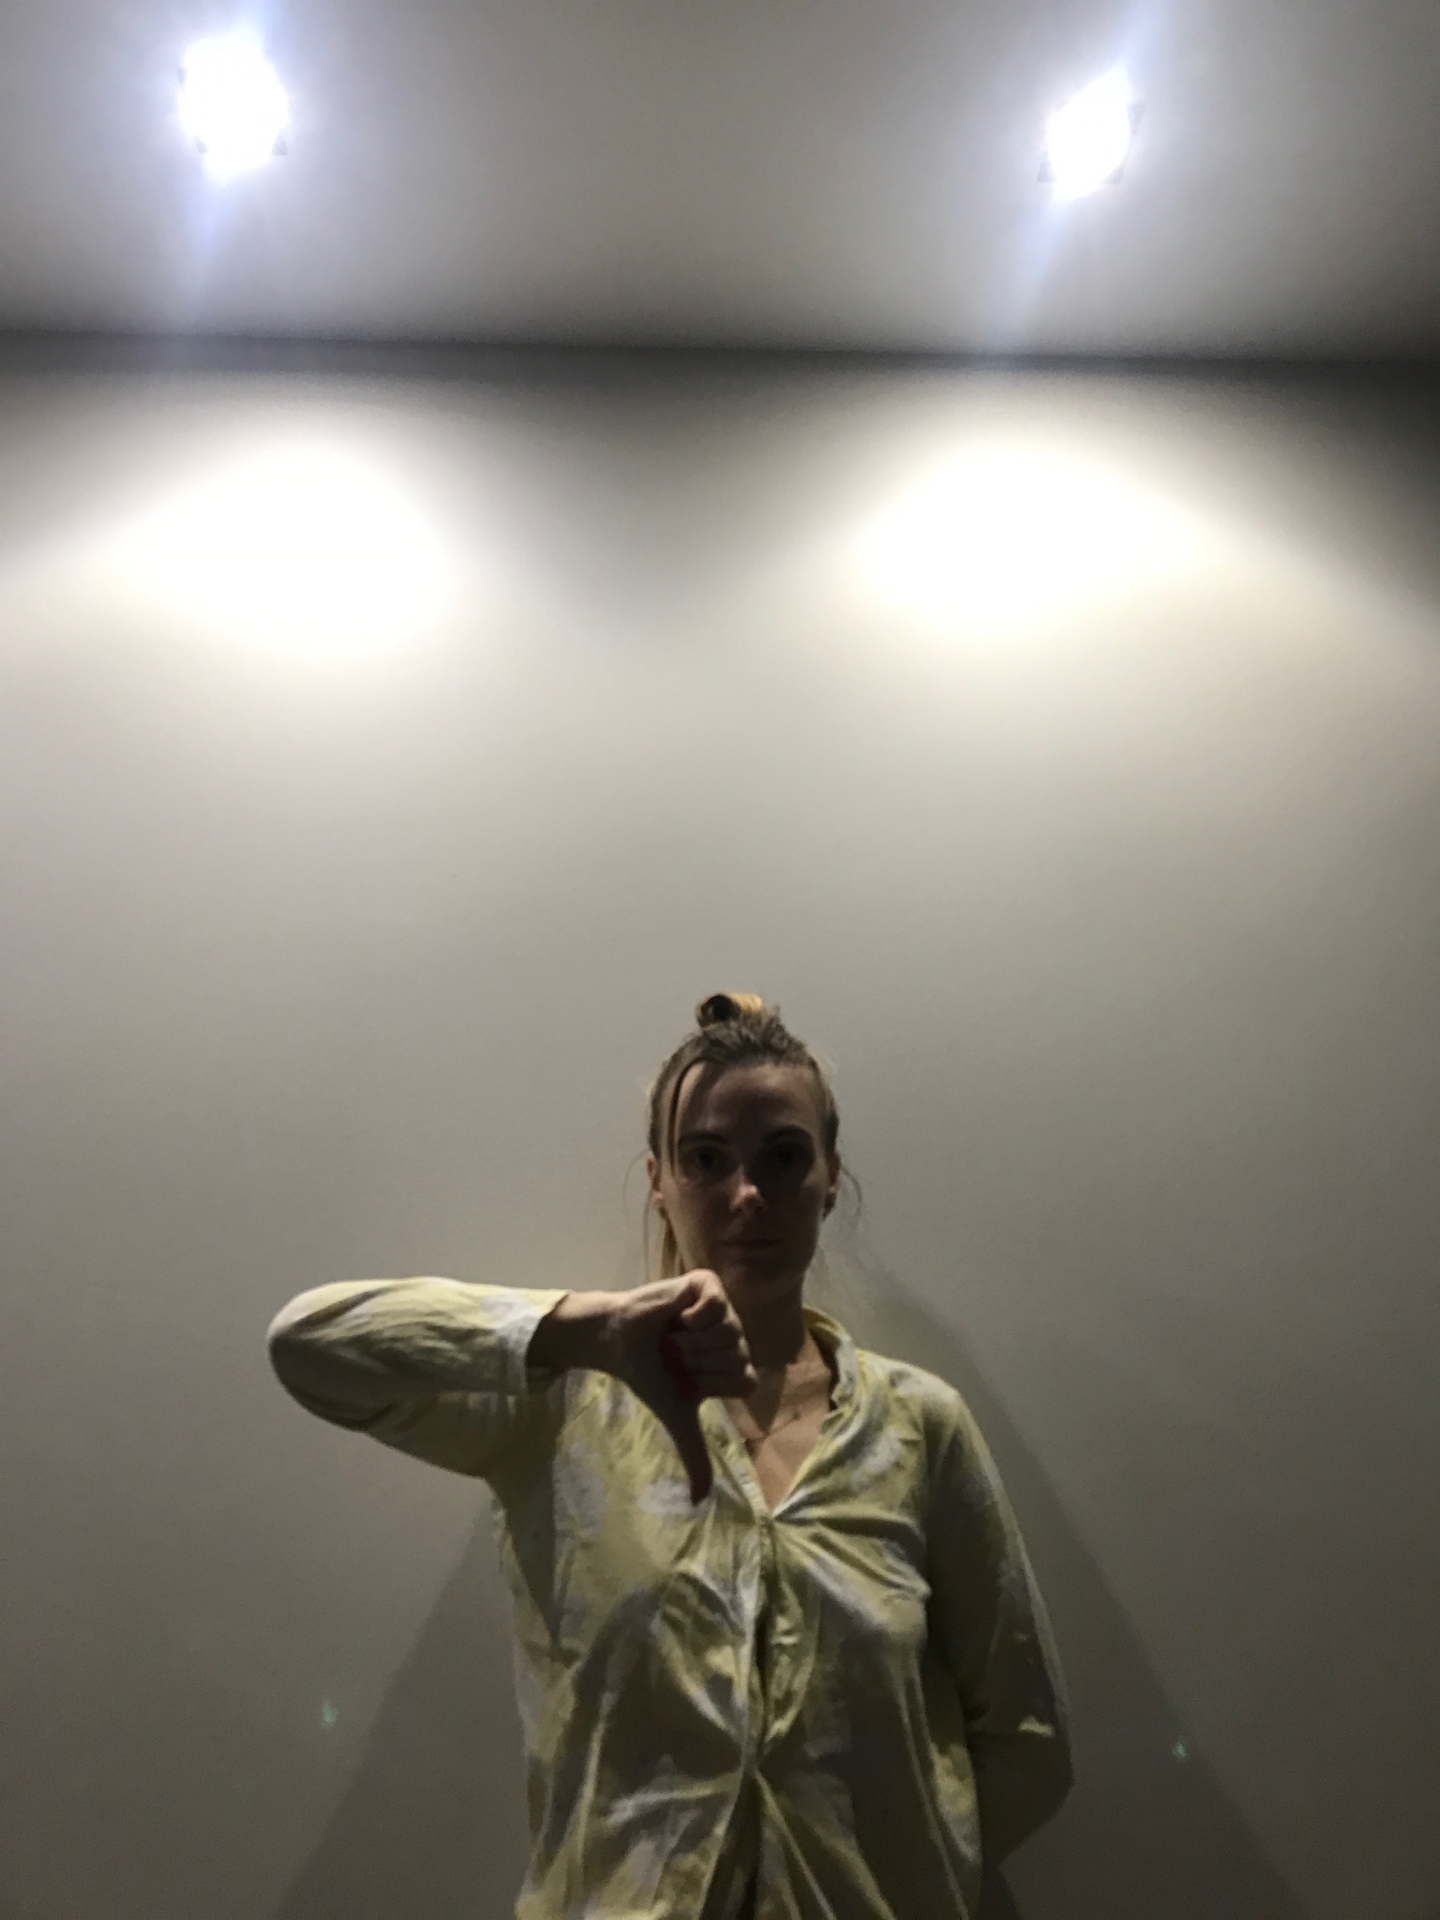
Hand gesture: dislike